Matthew Walker (Australian actor)

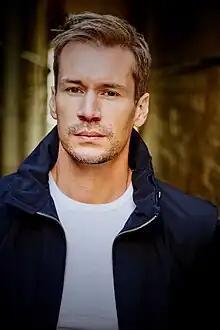

Matthew Walker is a New Zealand–born Australian-trained actor and performer.